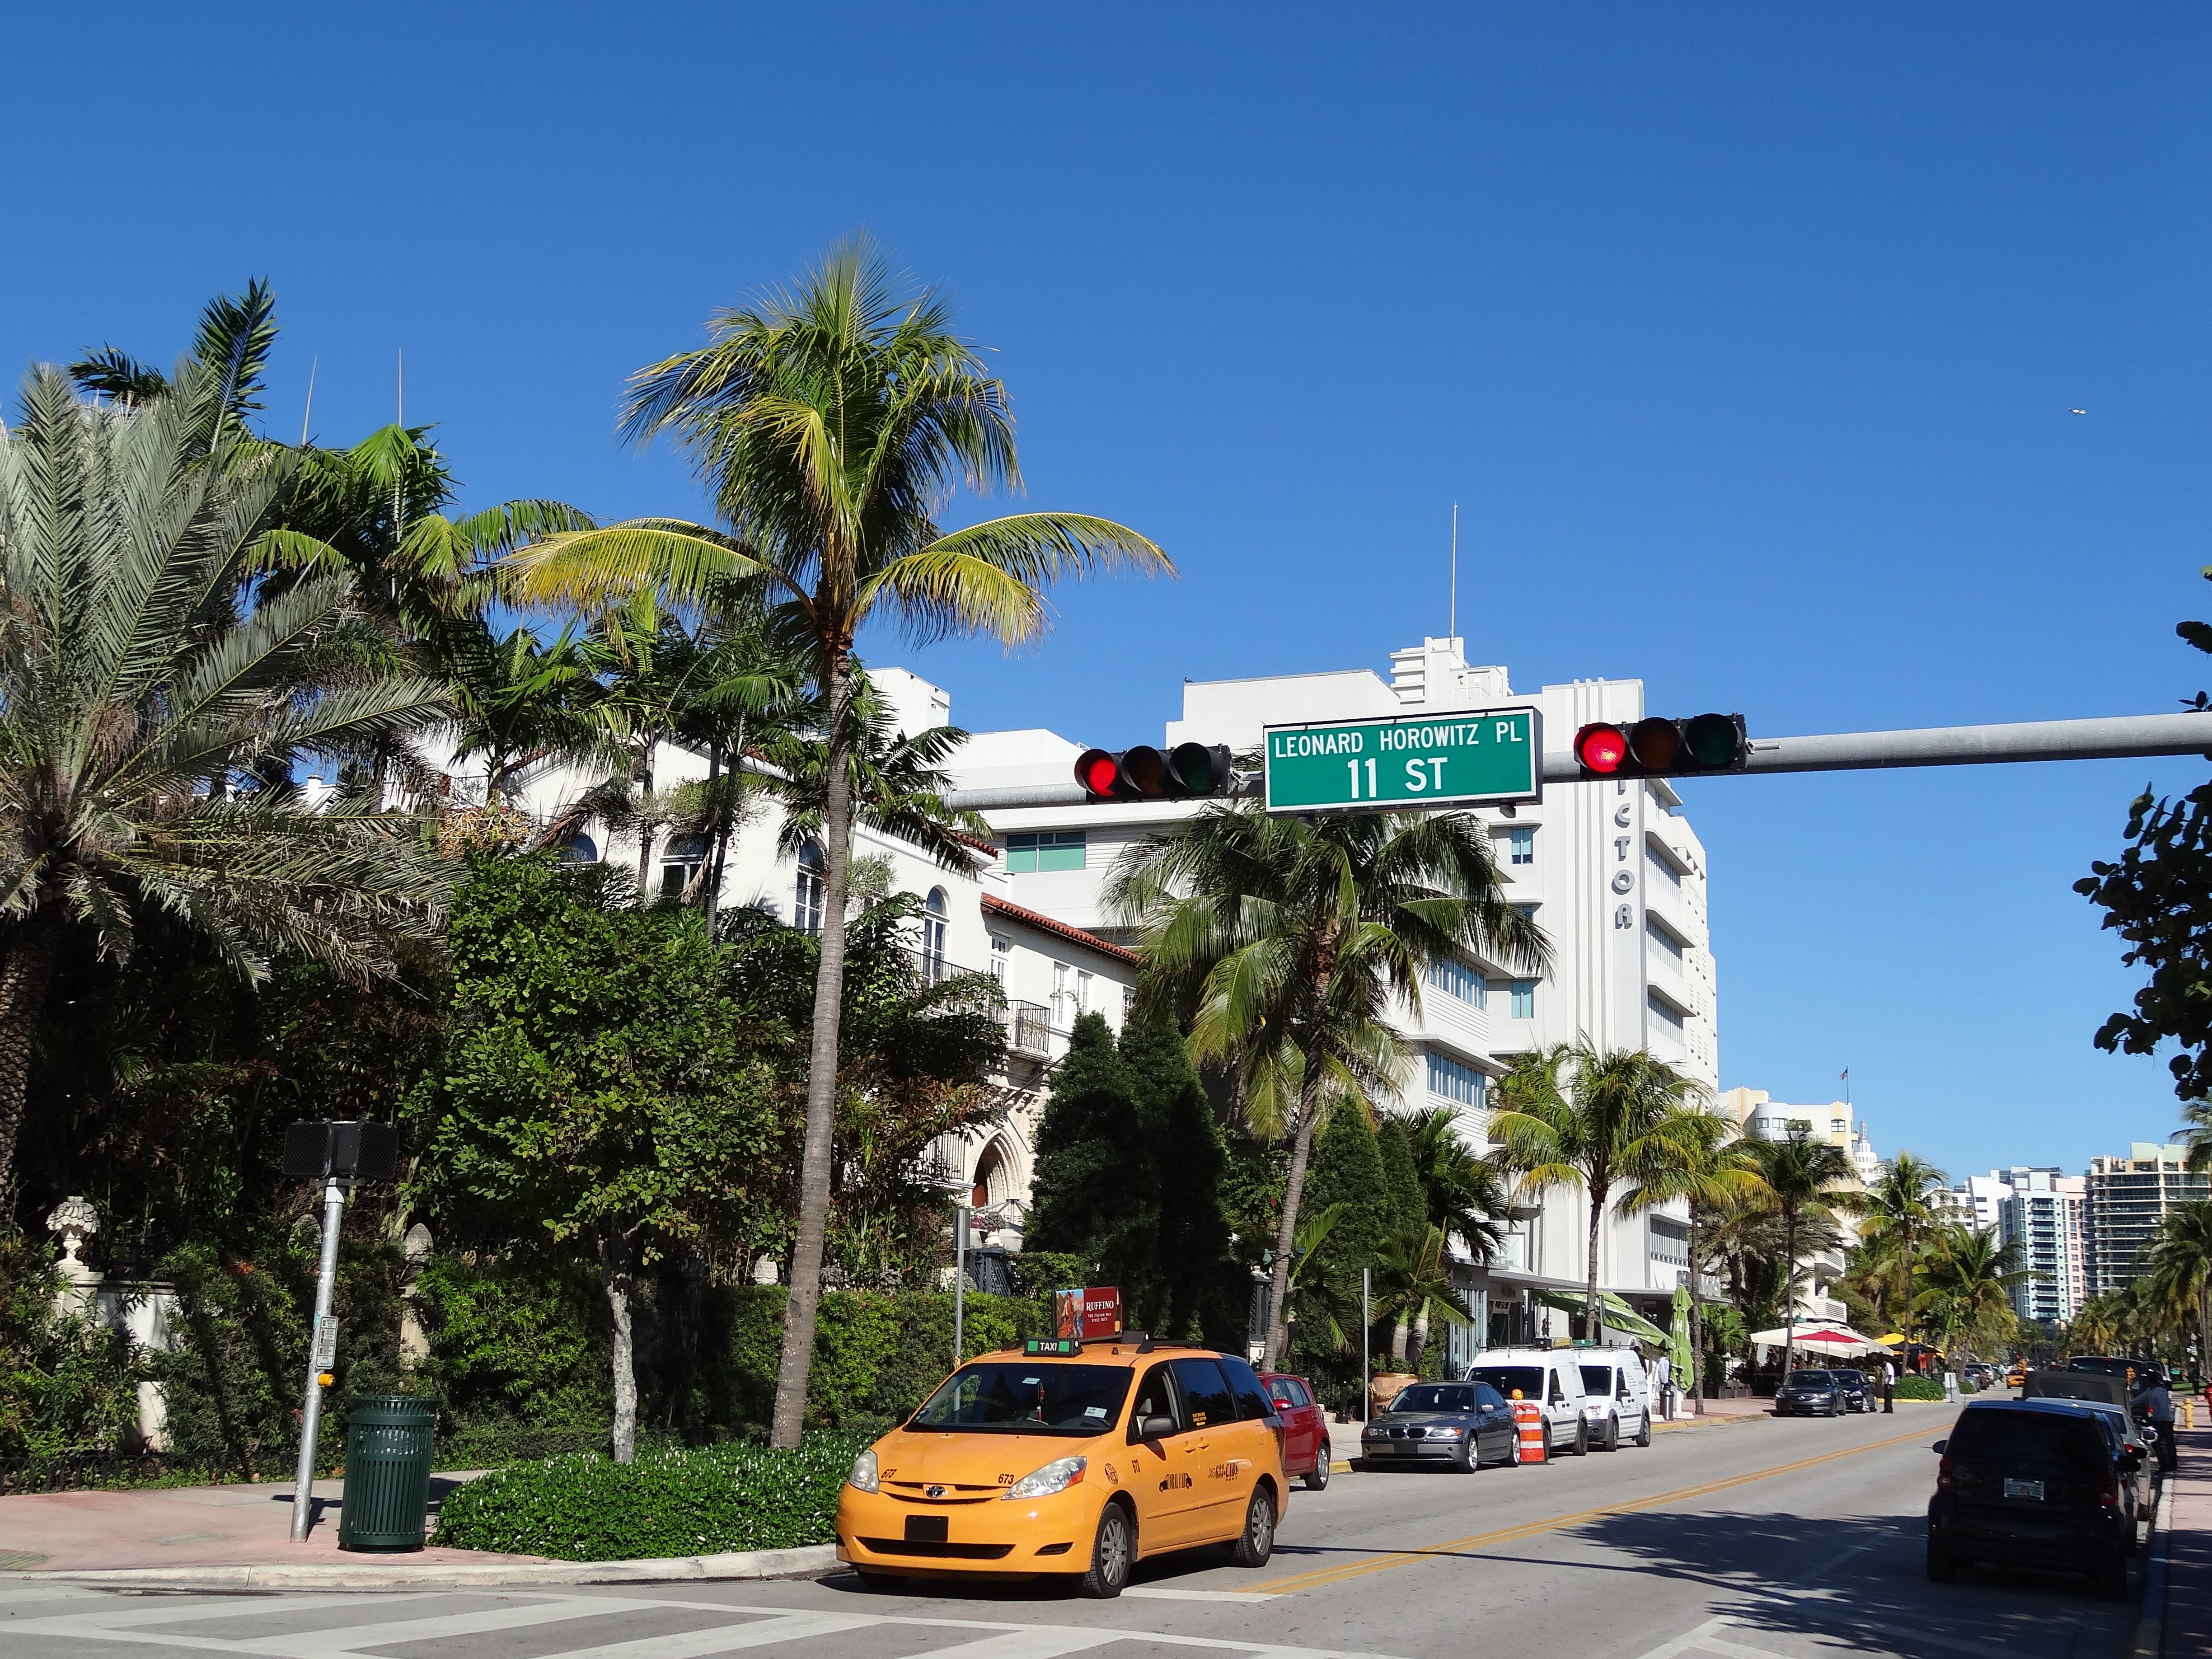
town, downtown, vacation, vehicle, resort, residential area